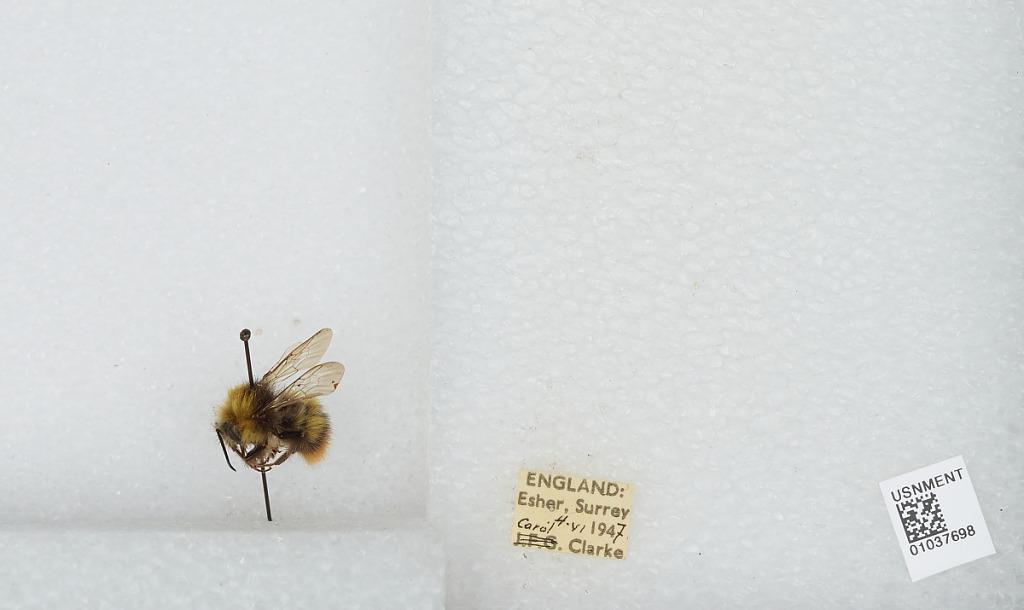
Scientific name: Bombus (Pyrobombus) pratorum (Linnaeus)
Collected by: C. Clarke
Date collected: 1947-6-4
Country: United Kingdom
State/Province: England
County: Surrey
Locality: Esher
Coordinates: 51.3691, -0.365